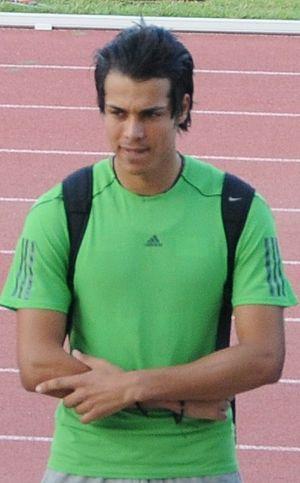
Mohamed Sghaier au 1er meeting de Tunis en juin 2012
Mohamed Sghaïer, né le 18 juillet 1988, est un athlète tunisien, spécialiste du 400 m haies.